Harold Pinter Theatre

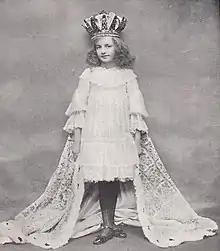
Maidie Andrews as Alice in "Alice Through the Looking-Glass" at the Comedy Theatre during the Christmas period 1903–04. Pictured in "The Tatler" (January 1904)

In the early years of the 20th century the Comedy was often used for special seasons and matinée performances of avant garde plays. Frank Benson and his company, which included Lilian Braithwaite and Oscar Asche, played a Shakespeare season in 1901. In 1902, Lewis Waller presented an adaption of "Monsieur Beaucaire" which ran for 430 performances.